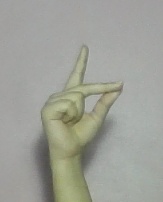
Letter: ta